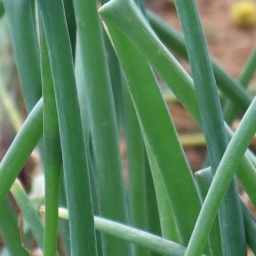
Label: healthy